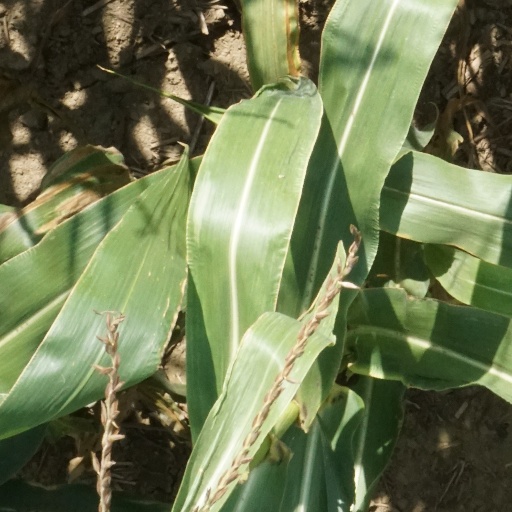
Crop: maize; corn